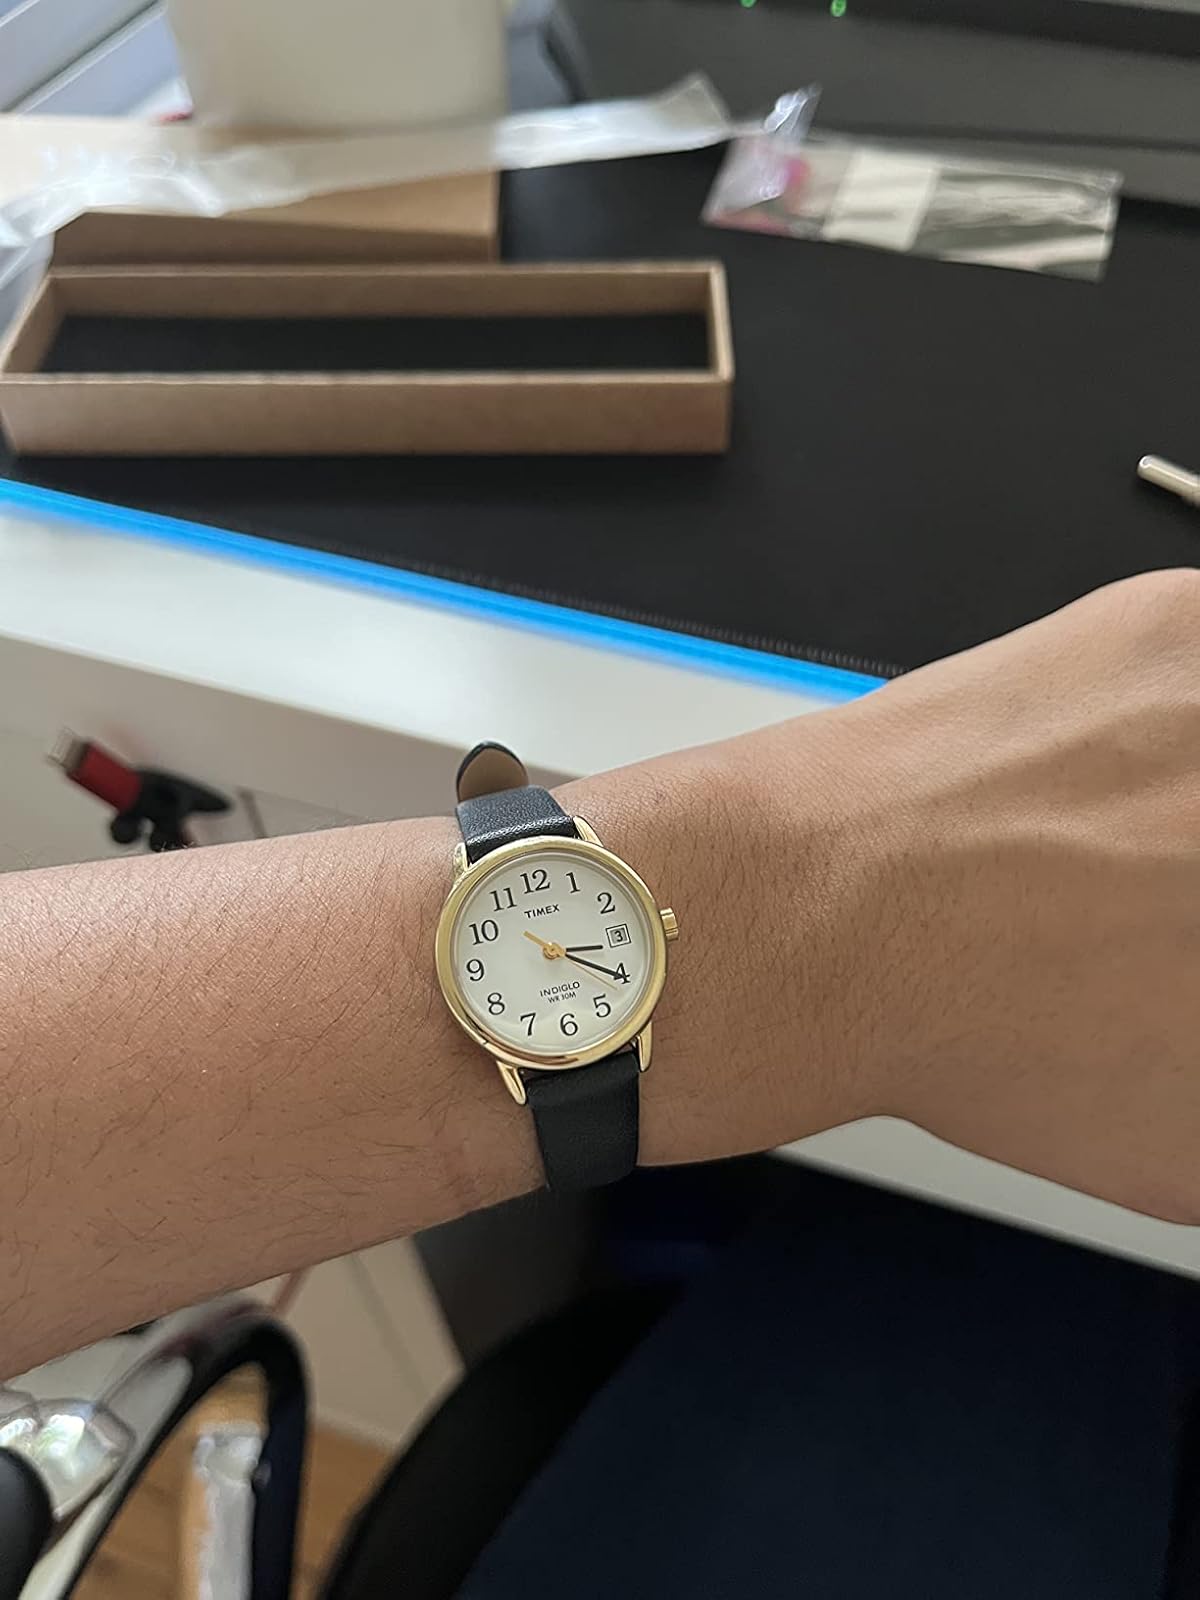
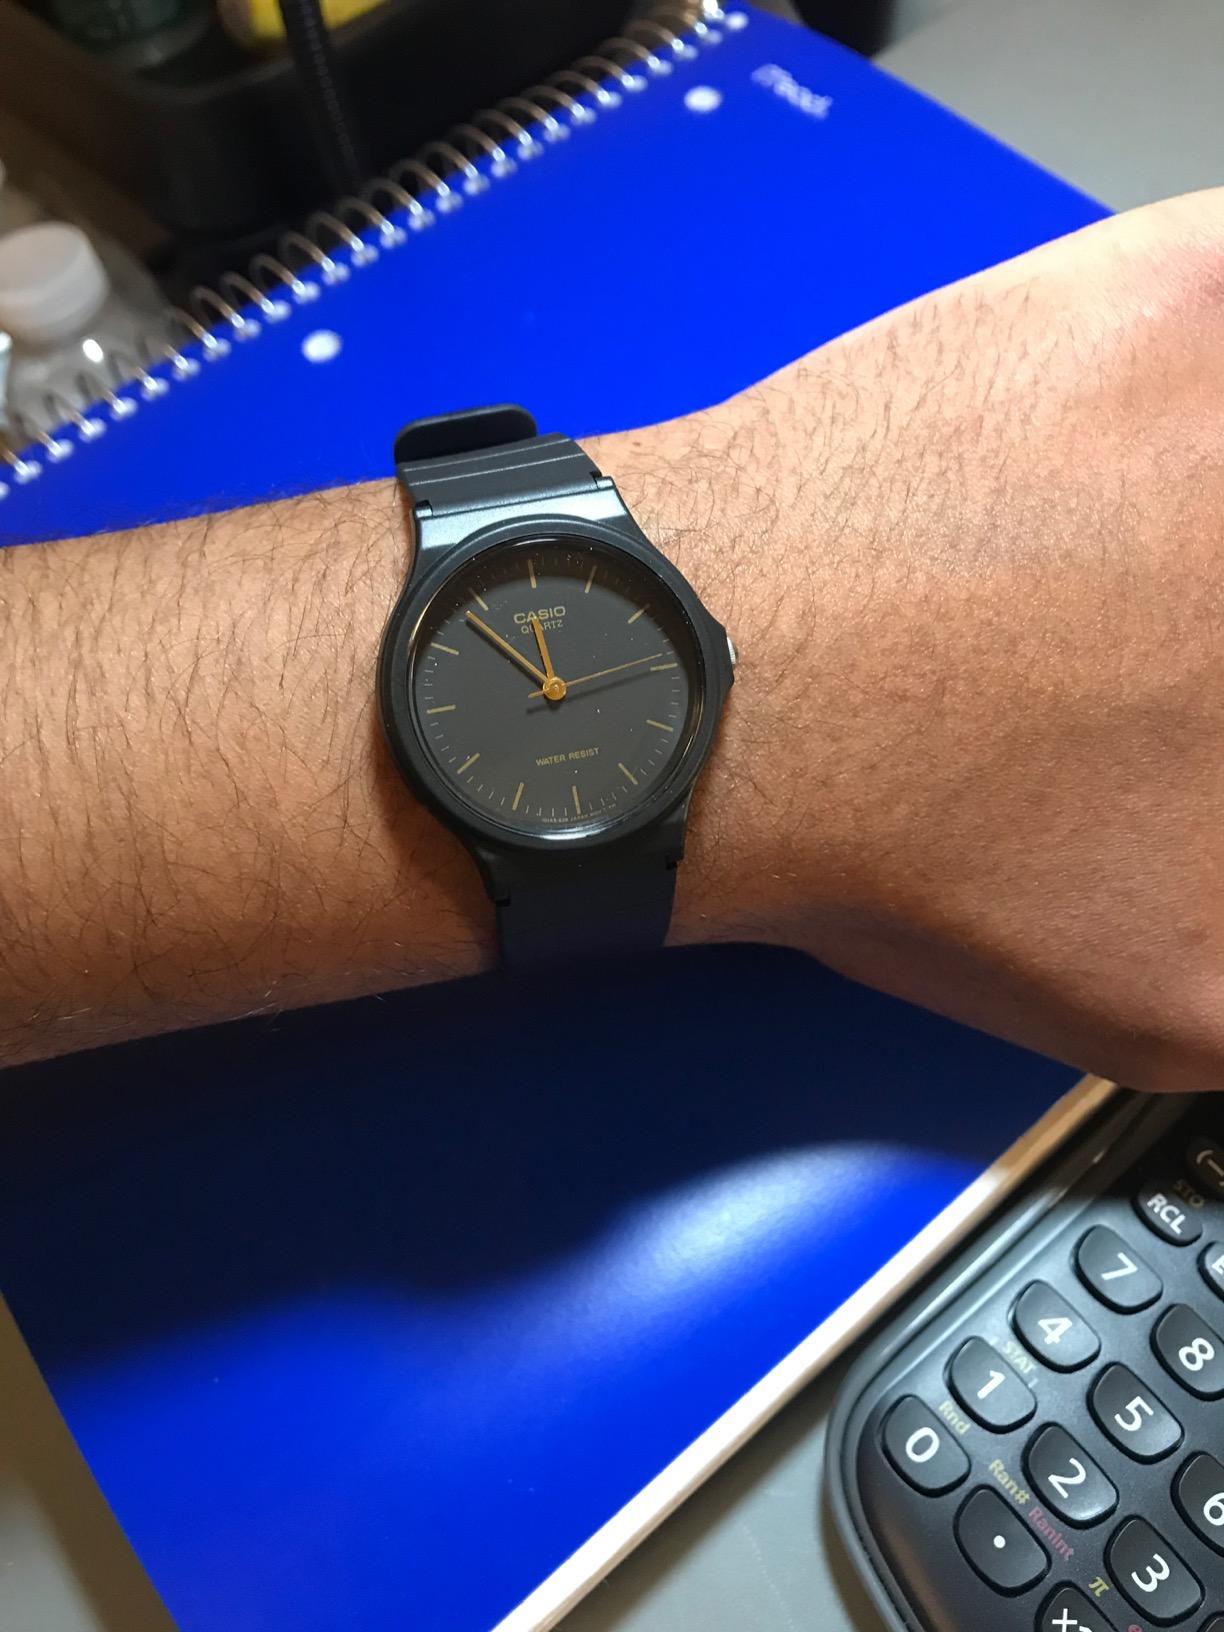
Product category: accessories_watch
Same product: no